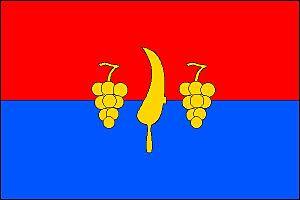
Tvarožná Lhota est une commune du district de Hodonín, dans la région de Moravie-du-Sud, en Tchéquie. Sa population s'élevait à 921 habitants en 2017.